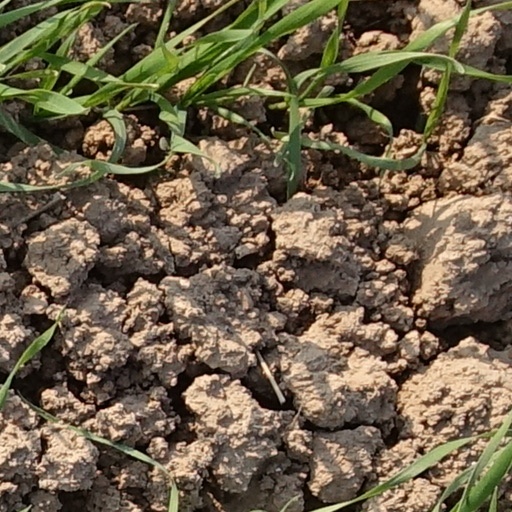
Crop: wheat